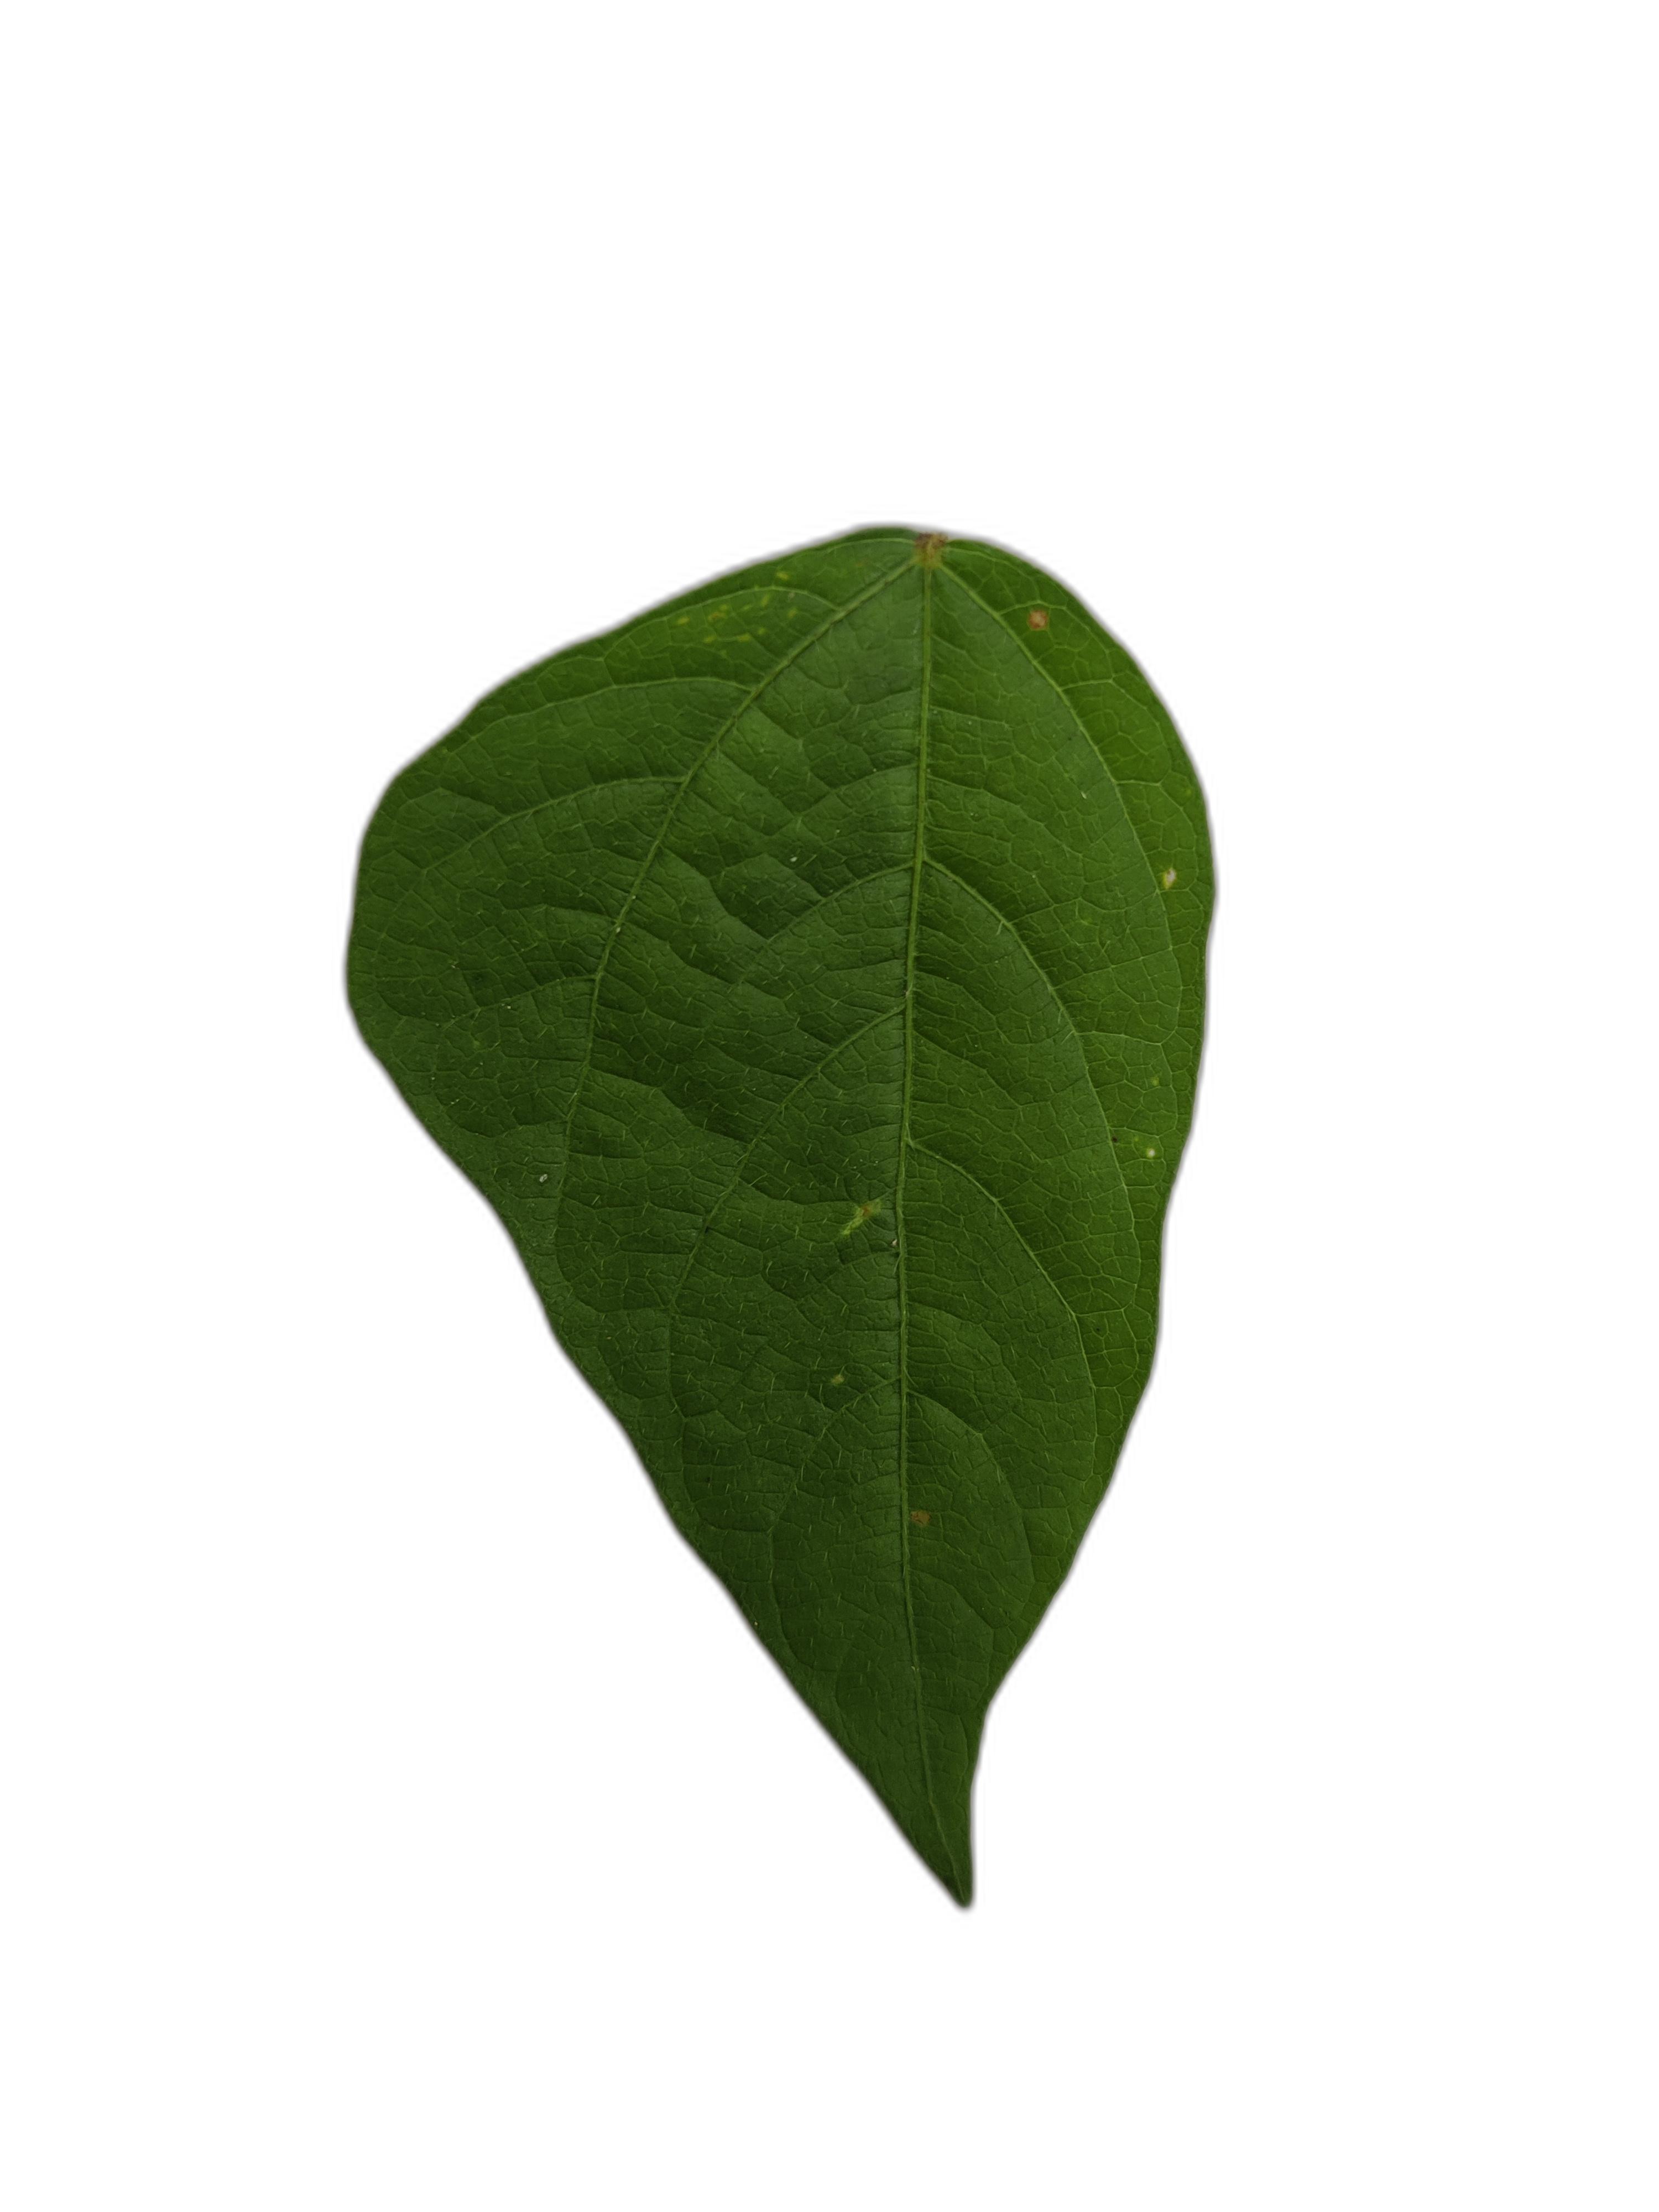
Label: Healthy